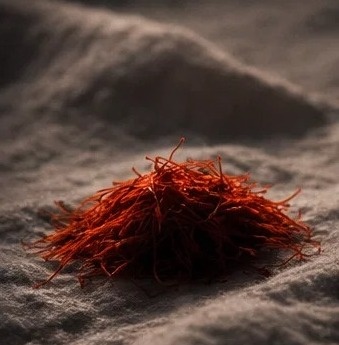
Saffron quality class: mogra